The Penguin History of the United States of America

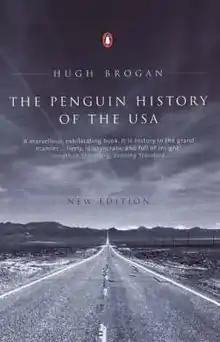
Second edition cover (2001)

The Penguin History of the United States of America is a non-fiction book about the history of the United States written by Hugh Brogan and published by Penguin Books. It was originally titled "The Longman History of the United States of America", published by the Longman company from 1985 through 1999. Longman and Penguin are both part of Pearson PLC. The book starts in the pre-Columbian era and, in the first edition, ends in the mid 1970s. The second edition, or "new edition", added a chapter covering through to the end of the 1980s. The book introduces a wide range of dynamic figures and events in American history from the beginning of the British colony to the Reagan era.